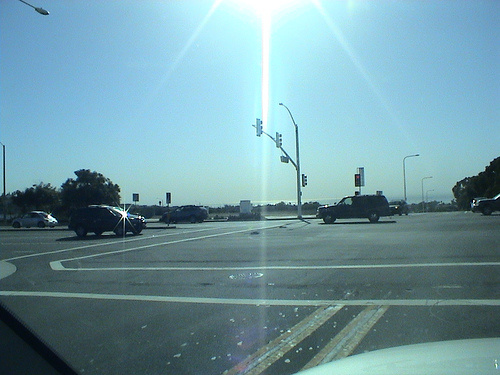
user: Given an image and a question. Answer the question in a short answer. Question: What kind of engine is the fist car to the right? Short Answer:
assistant: v8